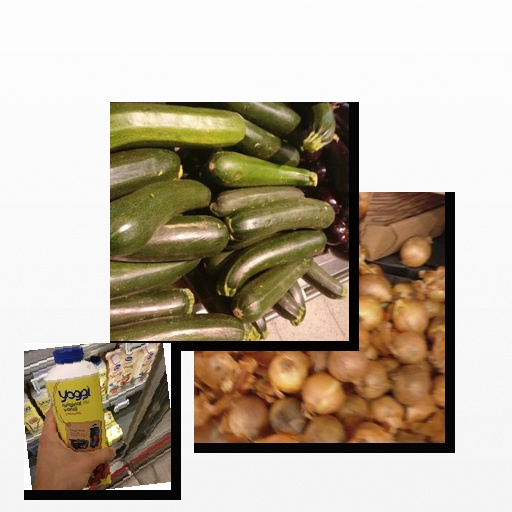
Food items: strawberry_yoghurt, zucchini, onion